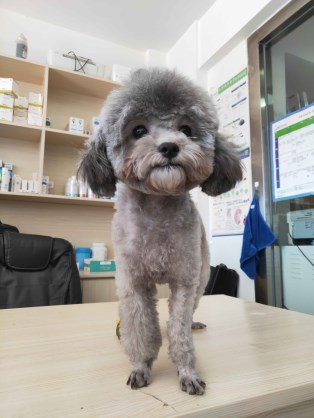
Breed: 7449-n000128-teddy